Georges Grisez

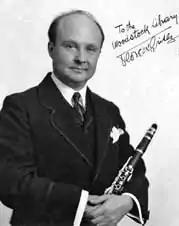
Georges Grisez

Georges Grisez (31 March 1884 – March 1946) was a French-born American clarinetist. He was an active soloist, recording artist, and orchestral musician.